Mercury Villager

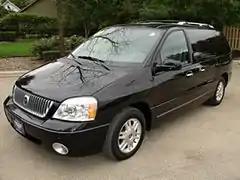
2004–2007 Mercury Monterey

In 2000, Ford and Nissan chose to end their joint venture, as both companies had commenced design work separately on their own front-wheel drive minivans. Following a shortened 2002 model year, the Ford-Nissan joint venture was concluded, with the final Mercury Villager assembled on June 27, 2002.